Underwater habitat

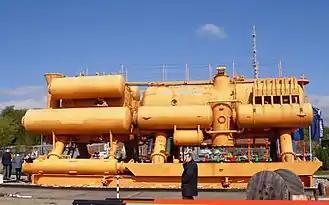
German underwater laboratory, "Helgoland", 2010

Underwater habitats are a form of subsea technology. They are underwater structures in which people can live for extended periods and carry out most of the basic human functions of a 24-hour day, such as working, resting, eating, attending to personal hygiene, and sleeping. In this context, 'habitat' is generally used in a narrow sense to mean the interior and immediate exterior of the structure and its fixtures, but not its surrounding marine environment. Most early underwater habitats lacked regenerative systems for air, water, food, electricity, and other resources. However, some underwater habitats allow for these resources to be delivered using pipes, or generated within the habitat, rather than manually delivered.